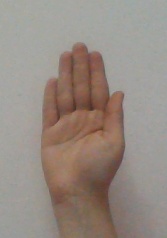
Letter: seen